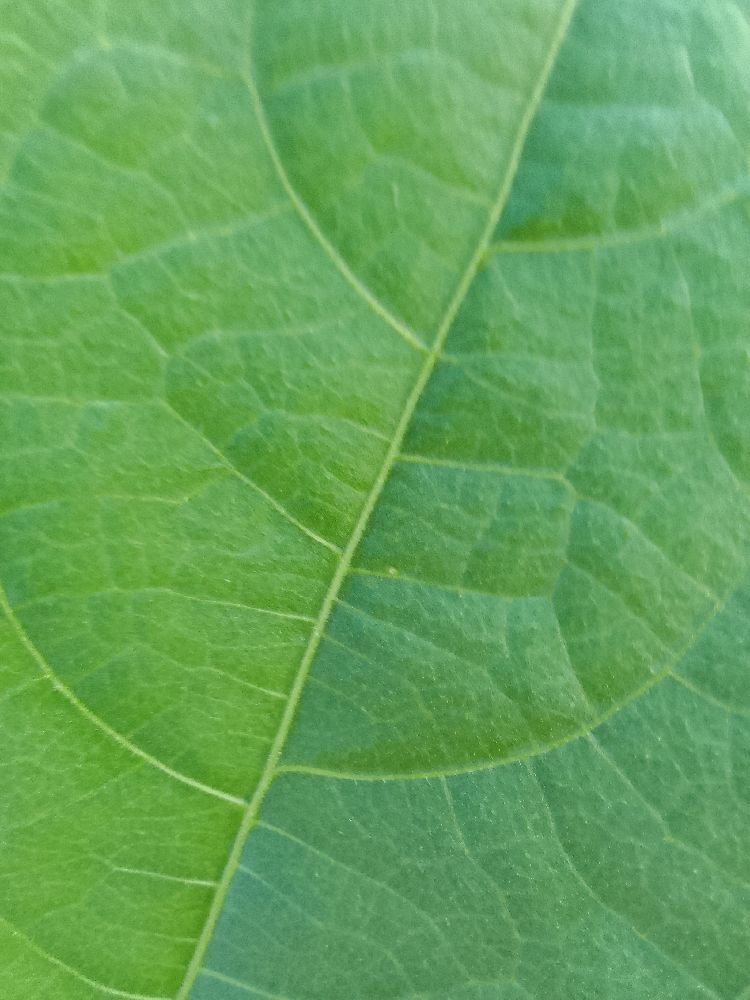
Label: healthy